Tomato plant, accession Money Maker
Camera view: vertical (180 deg); turntable rotation: 0 degrees
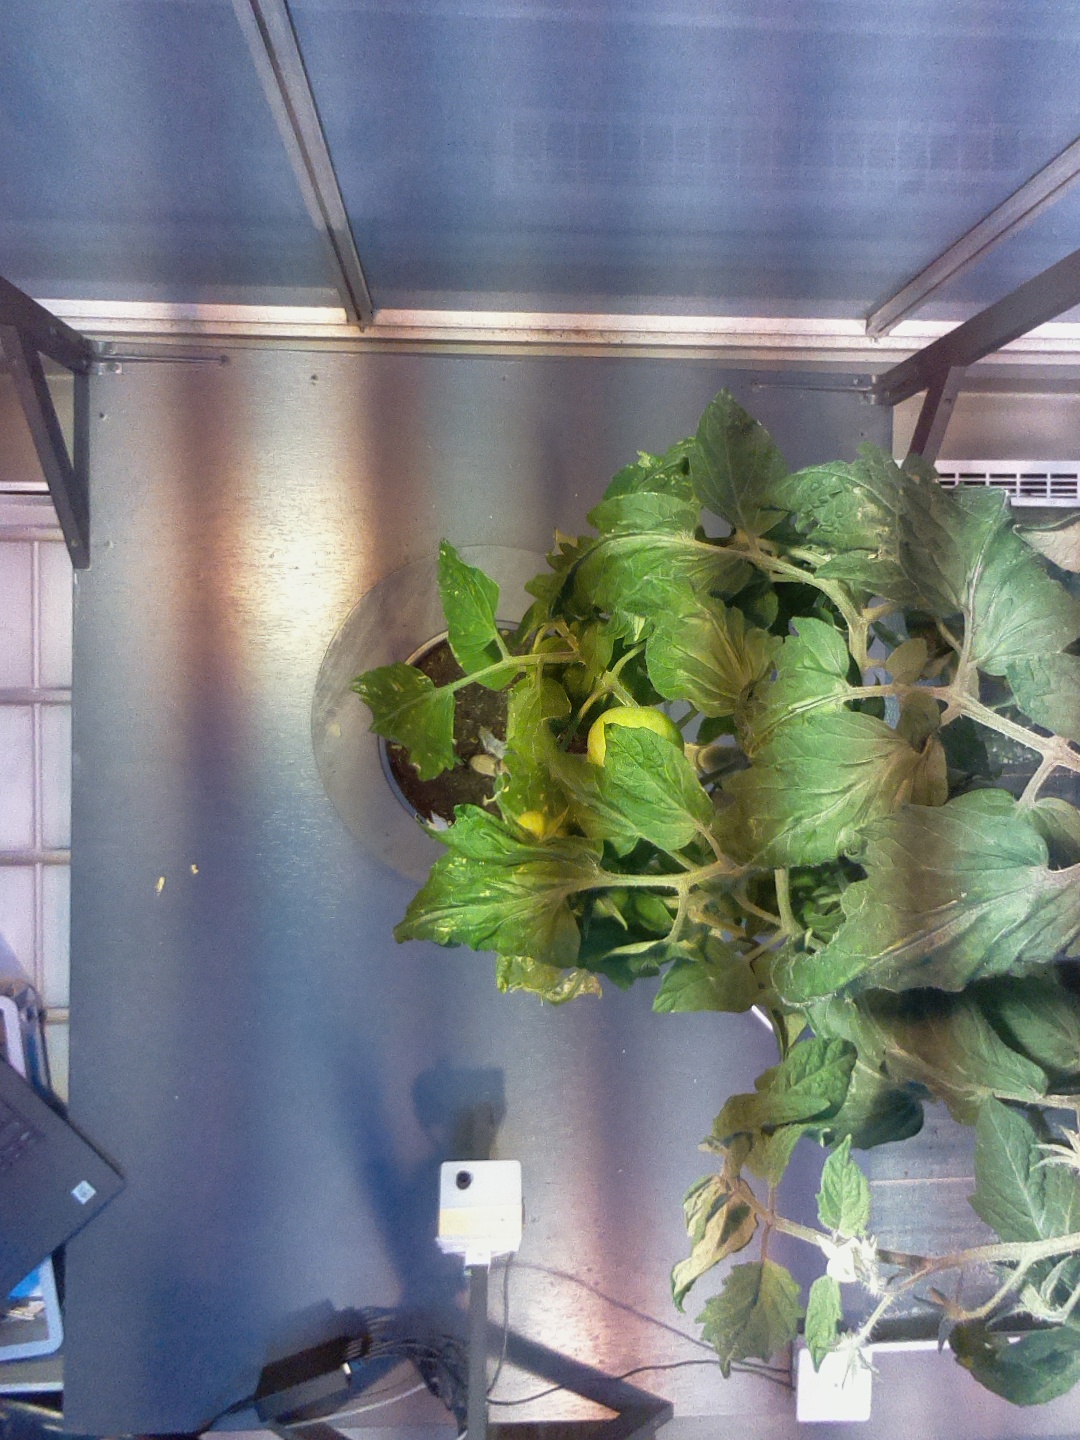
BBCH growth stage 73: 30%-40% of final fruit size